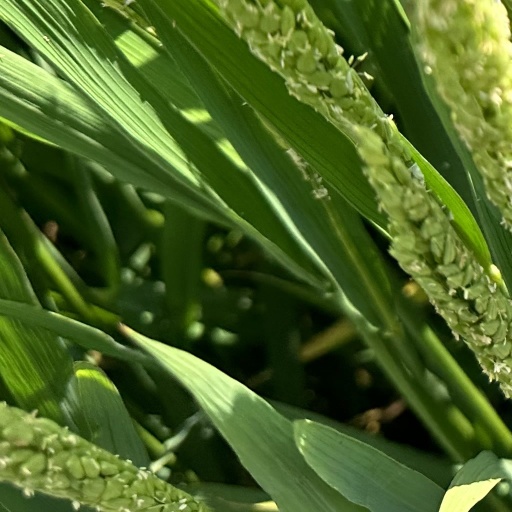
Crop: rice